Sky position (RA, Dec in degrees): 166.127, 2.677
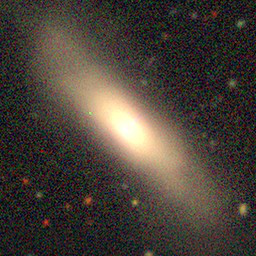
Galaxy morphology: Disturbed Galaxies